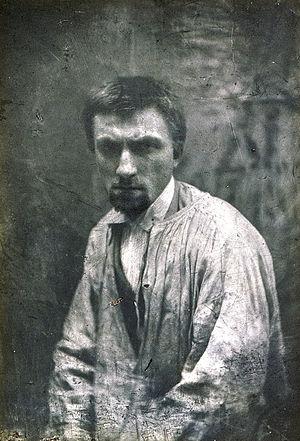
Charles Hippolyte Aubry, né à Paris le 3 juin 1811 où il est mort le 22 mars 1877, est un dessinateur de motifs décoratifs industriels qui se lança sur le tard dans la photographie de compositions végétales ; ces photographies étaient destinés à être utilisées comme modèles dans la création industrielle.
Auguste Rodin, né à Paris le 12 novembre 1840 et mort à Meudon le 17 novembre 1917, est l'un des plus importants sculpteurs français de la seconde moitié du XIXᵉ siècle, considéré comme un des pères de la sculpture moderne.